Pilt Carin Ersdotter

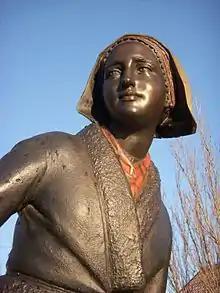
Pilt Carin Ersdotter as a statue: "Pilt-Carin" by Peter Linde at Järla Sjö, Nacka

Pilt Carin Ersdotter (1814–1885), was a Swedish milkmaid from Djura in Dalarna who became famous for her beauty. She sold milk on the street of Stockholm in 1833-1834, and attracted so much attention that she became a mascot to be displayed in the salons of the aristocracy for money. Being a girl from Dalarna, she was called "dalkulla" (girl from Dalarna) and known as "Vackra dalkullan" (The beautiful Dalarna girl).